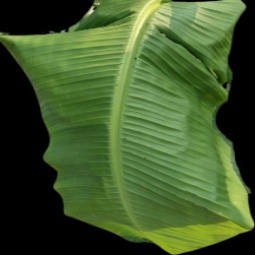
Label: Zinc